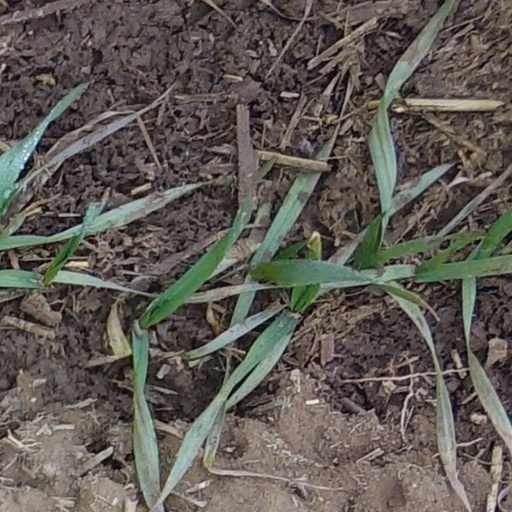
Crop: wheat